Wendy (singer)

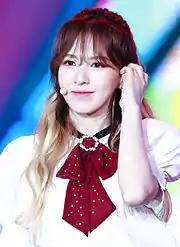
Wendy in 2017

On August 1, 2014, Wendy made her official debut as a member of Red Velvet.